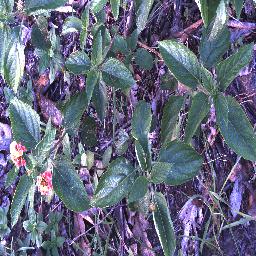
Label: lantana